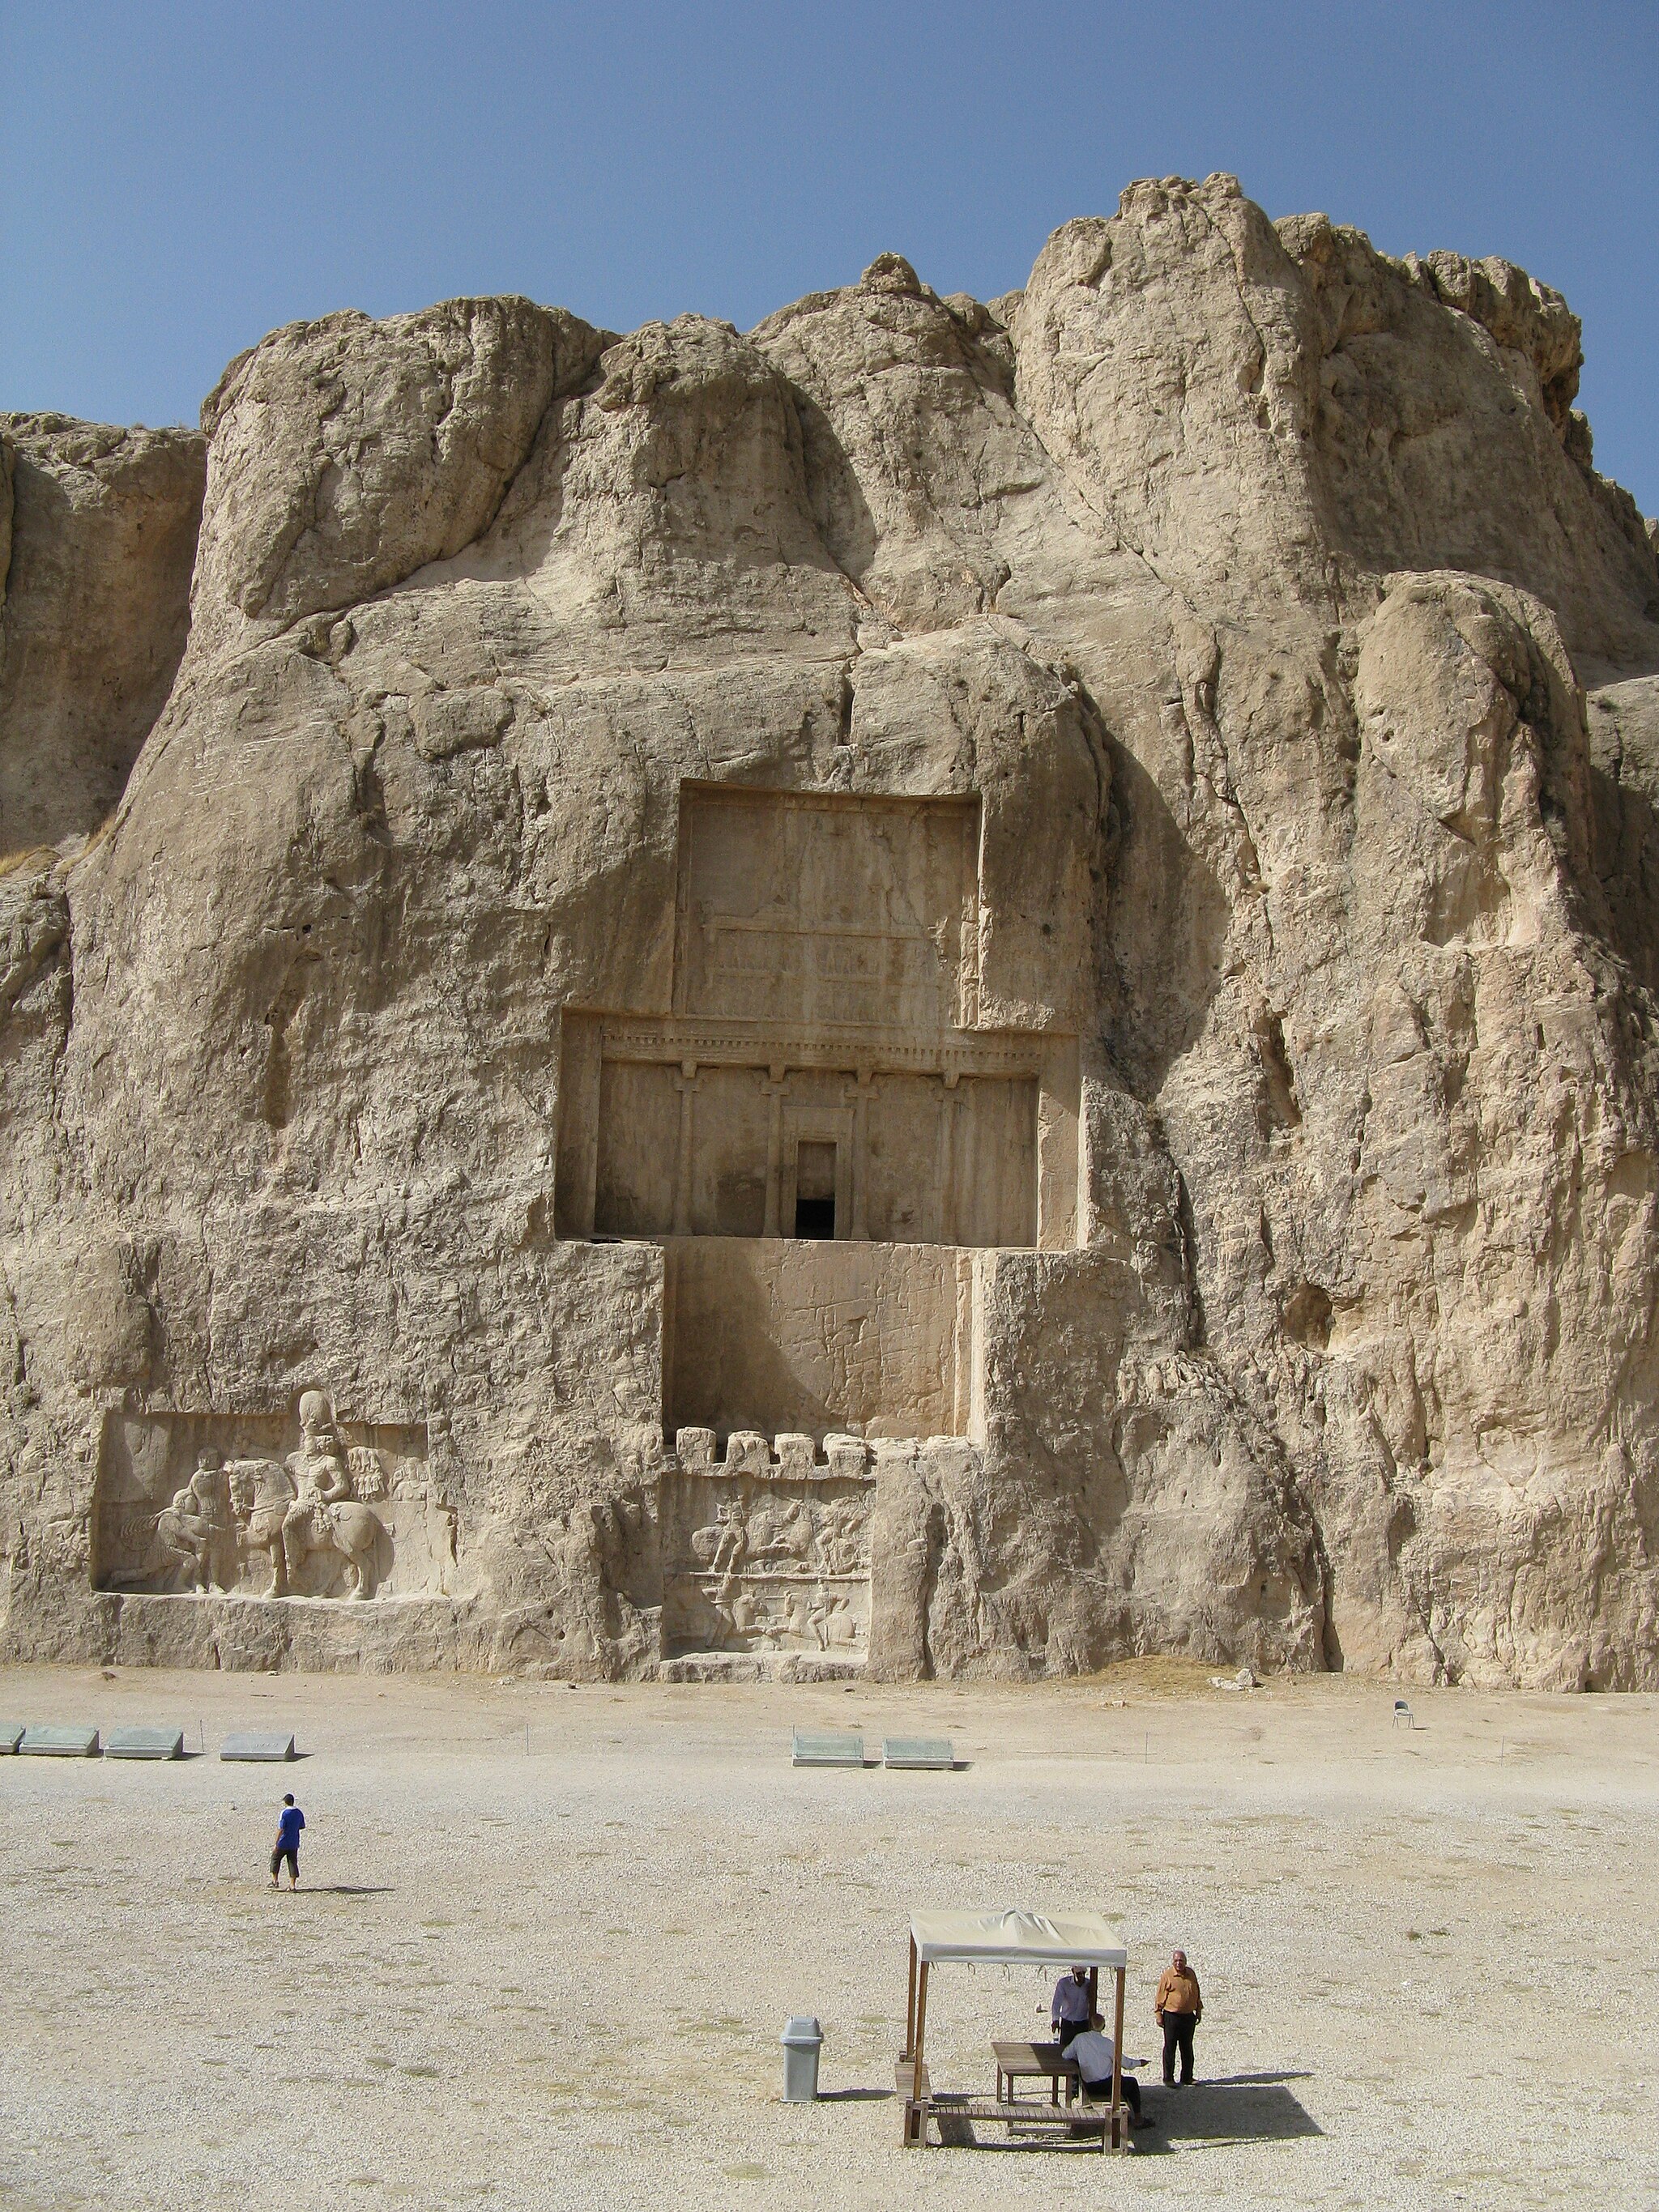
Title: Naqsh-e Rostam tomb - panoramio
Description: Naqsh-e Rostam tomb
Date: Taken on 29 September 2010
Categories: Tomb of Darius I, Panoramio files uploaded by Panoramio upload bot, Panoramio images reviewed by trusted users, Photos from Panoramio, Files with coordinates missing SDC location of creation, Iran photographs taken on 2010-09-29, Photos from Panoramio ID 341624